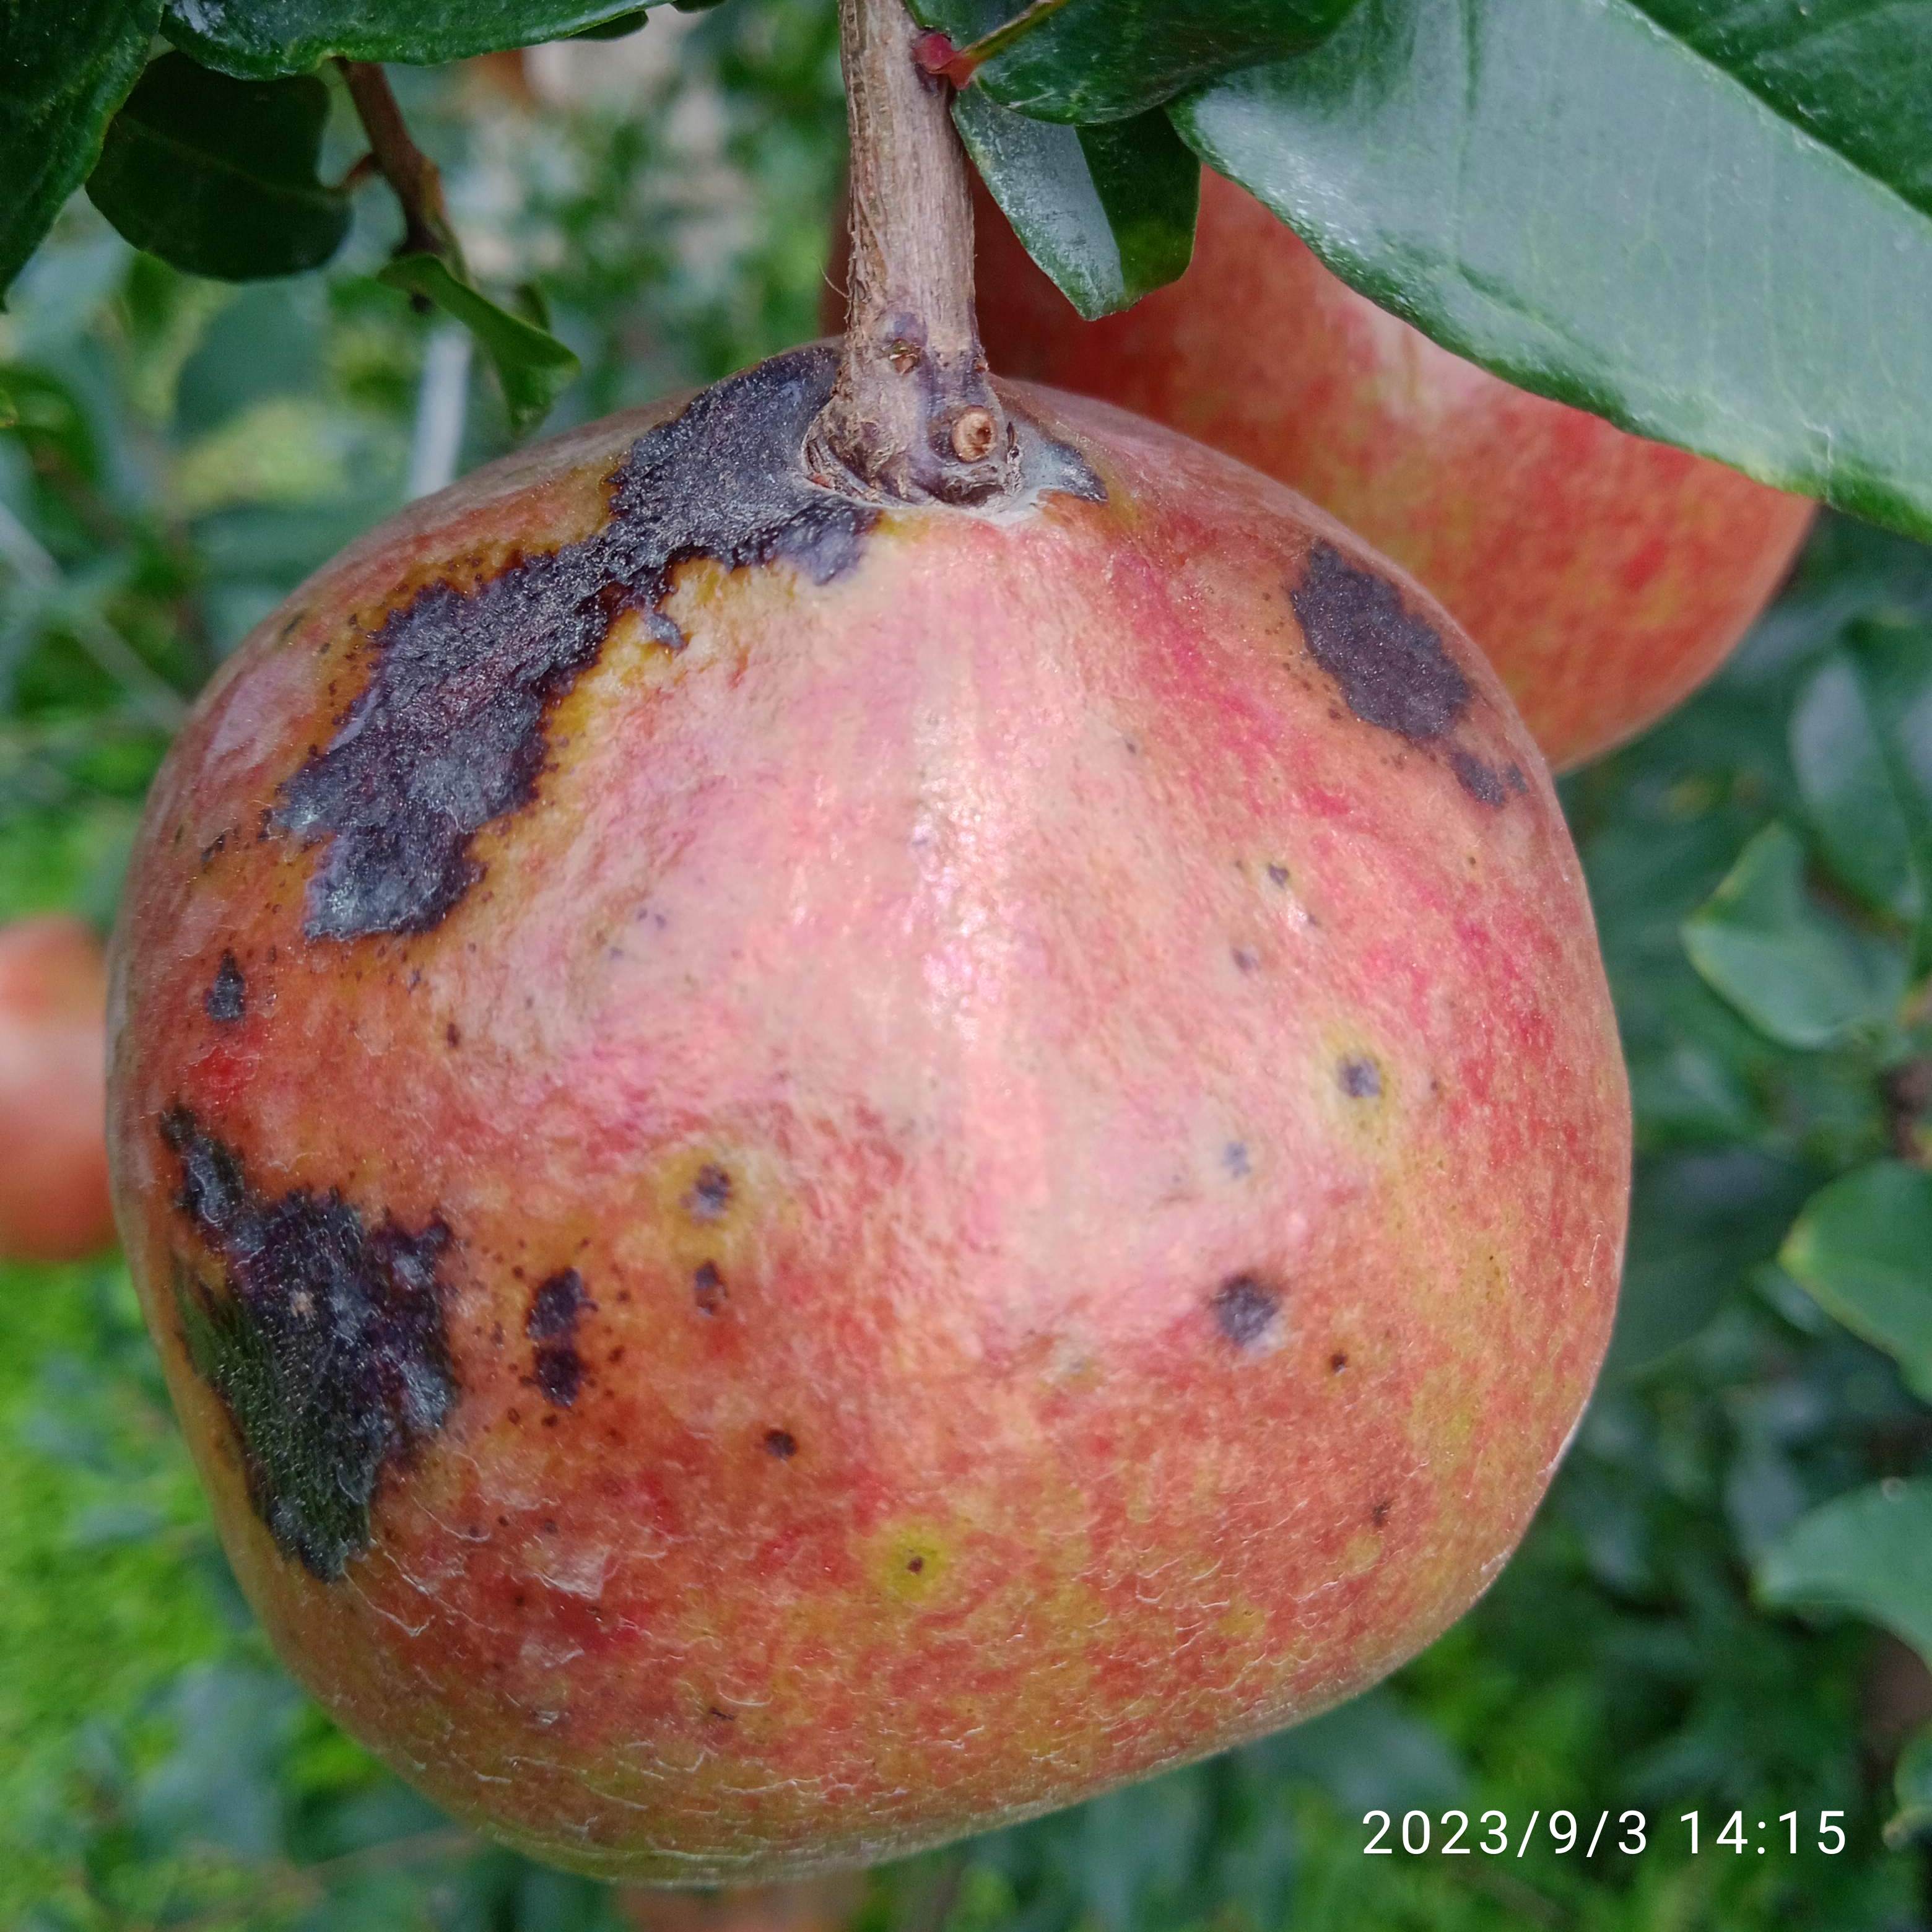
Label: Anthracnose